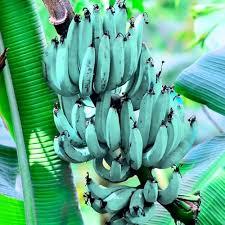
Mkungu wa ndizi unaonekana ambao  ni mchanga, ndizi hizo na matawi yake ni ya rangi ya kijani kibichi, tunaweza kuona pia jua imewaka kuashiria ya kwamba ni mchana .